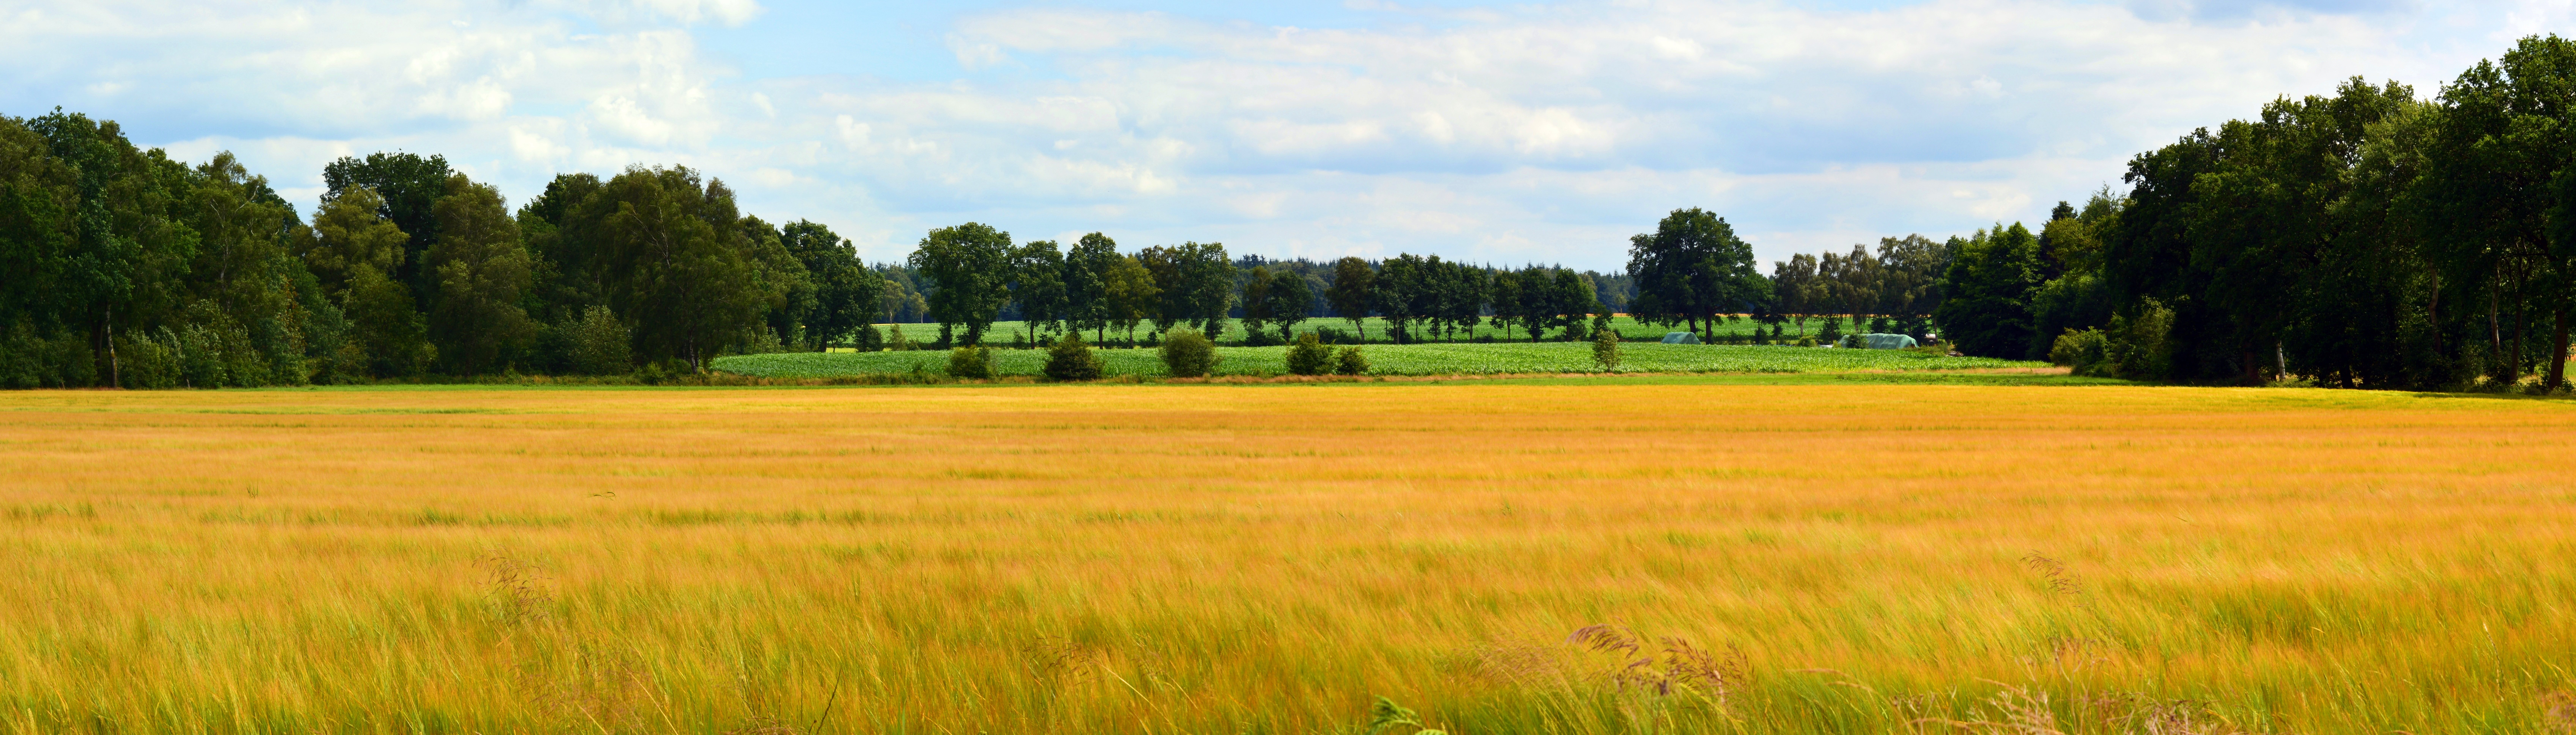
landscape, nature, grass, structure, sky, field, lawn, meadow, prairie, panorama, pasture, agriculture, plain, golf course, grassland, outlook, cereals, habitat, ecosystem, paddy field, natural environment, geographical feature, grass family, sport venue, land lot